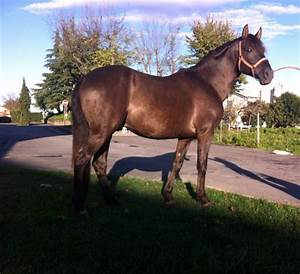
Label: cavallo